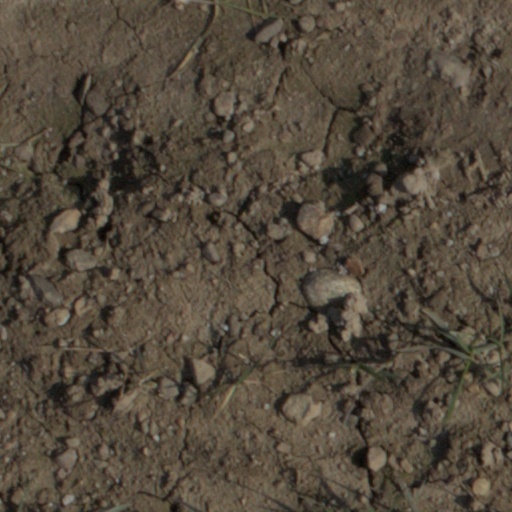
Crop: wheat